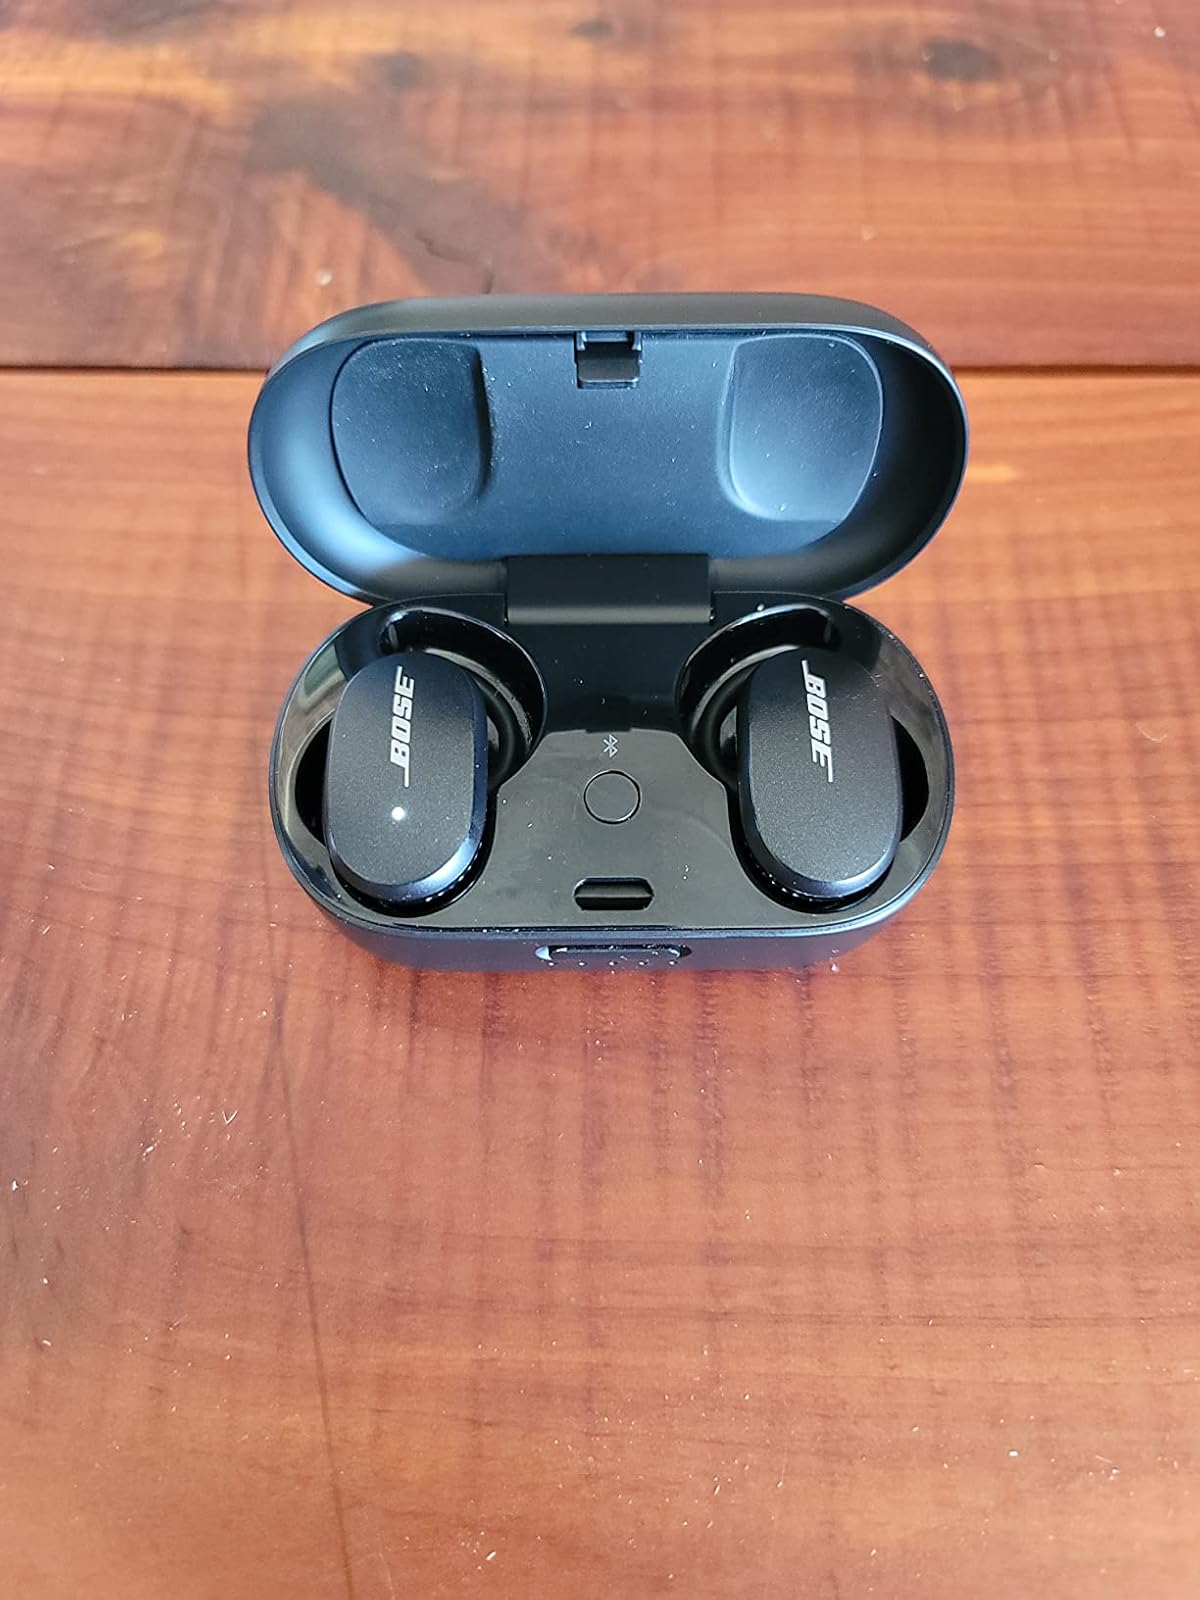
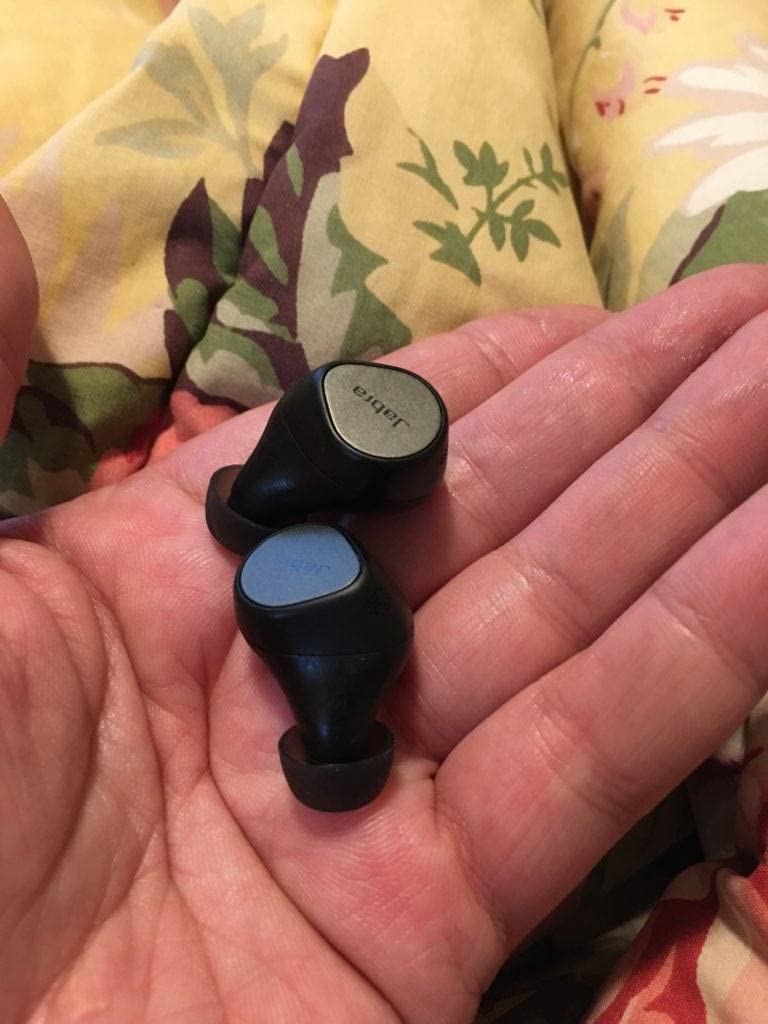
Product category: earbuds
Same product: no